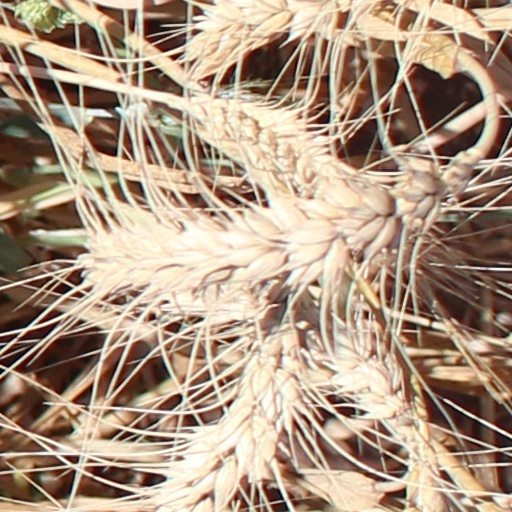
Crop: wheat